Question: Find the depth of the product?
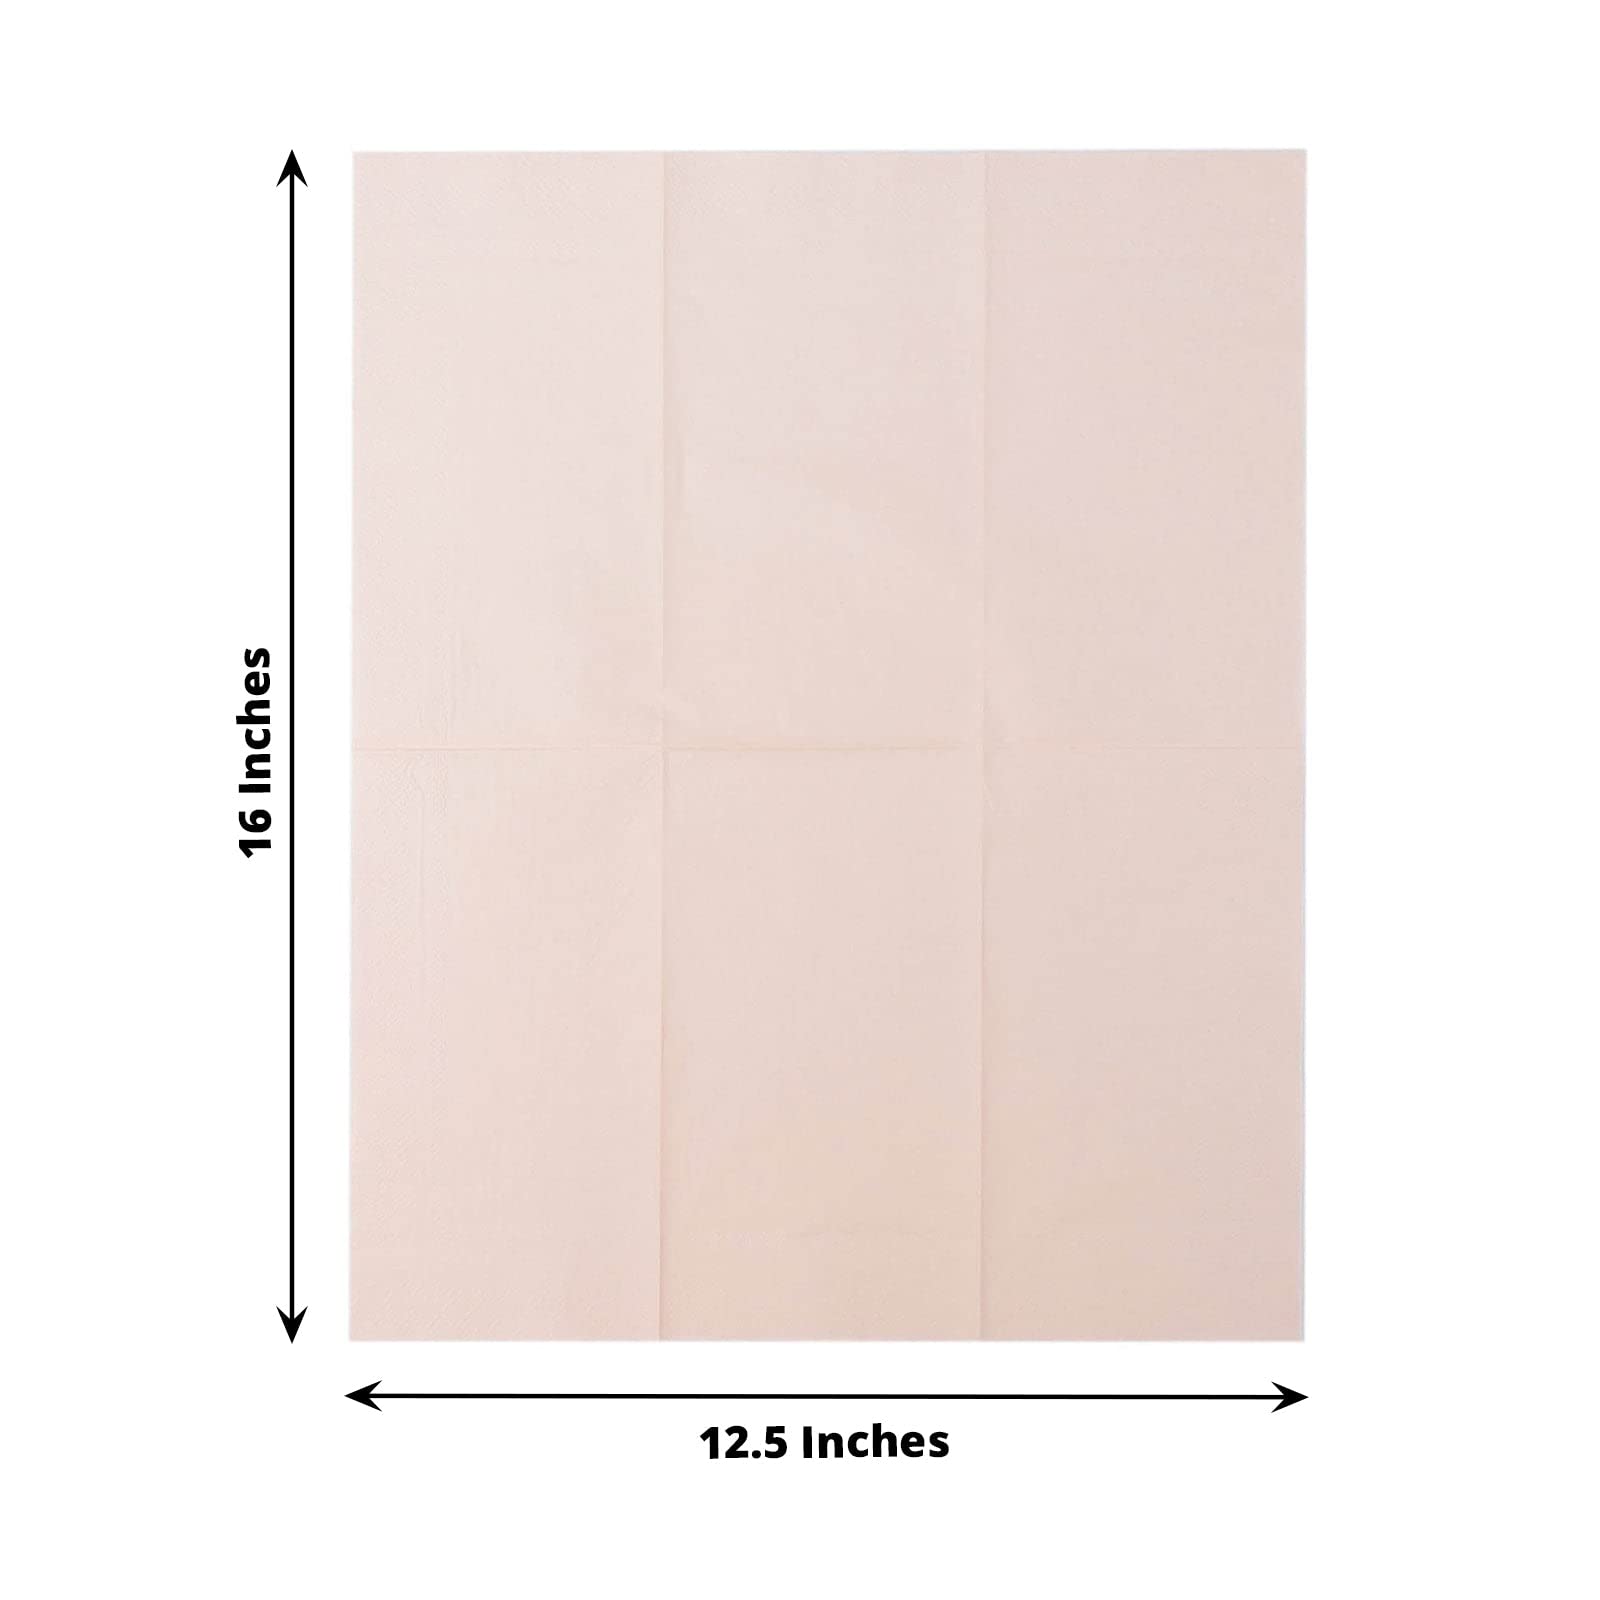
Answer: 16.0 inch